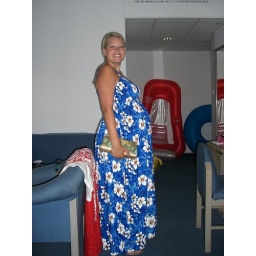
Me in pretty blue dress